Black bloc

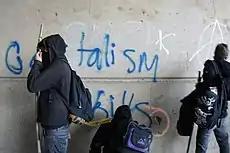
Black bloc members spray graffiti on a wall during the Iraq War protest in Washington, D.C., on 21 March 2009.

In the period after the fall of the Berlin Wall, the German black bloc movement continued traditional riots such as May Day in Berlin-Kreuzberg, but with decreasing intensity. Their main focus became the struggle against the recurring popularity of Neo-Nazism in Germany. The "turn" came in June 2007, during the 33rd G8 summit. A coordinated black bloc of 2,000 international people came to Rostock, Germany, built barricades, rioted the streets, set cars alight and attacked the police during a mass demonstration. 400 police officers were injured, as well as about 500 rioters, demonstrators and activists. According to the German Verfassungsschutz, the weeks of organisation before the demonstration and the riots themselves amounted to a revival for the militant left in Germany. Since the "Battle of Rostock", traditional "May Day Riots" after demonstrations every 1 May in Berlin, and since 2008 also in Hamburg, became more intense.